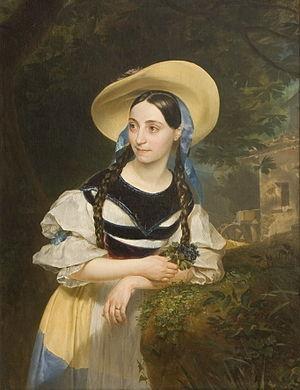
8 février : Sardanapale, opéra de Victorin de Joncières, créé au Théâtre-Lyrique.
Fanny Tacchinardi-Persiani, née à Rome le 4 octobre 1812 et morte à Neuilly-sur-Seine le 3 mai 1867, est une chanteuse d'opéra italienne.